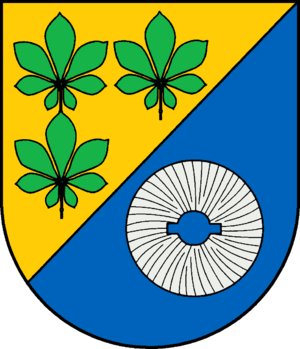
Kühren est une commune allemande du Schleswig-Holstein, située dans l'arrondissement de Plön, à cinq kilomètres au sud-ouest de Preetz. Kühren fait partie de l'Amt Preetz-Land qui regroupe 17 communes entourant la ville de Preetz.